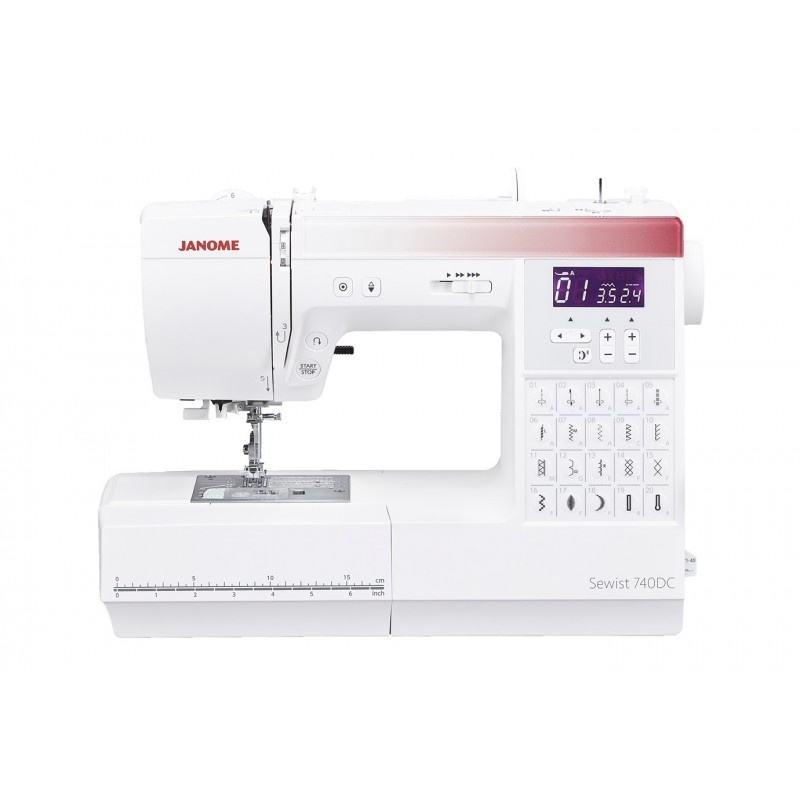
Janome 740DC Sewing Machine
Brand: Janome
A fantastic contemporary computerised machine for beginners and advanced stitchers alike to accomplish sewing success. Featuring a wide, stable work area with direct stitch selection as well as 40 built in stitches for plenty of choice. The LED light and LCD screen allow for fuss-free sewing and a hard cover comes as standard. Make the right choice with the new Sewist 740DC!
Category: Arts & Entertainment > Hobbies & Creative Arts > Arts & Crafts > Art & Crafting Tools > Textile Craft Machines > Sewing Machines > Computerized Sewing Machines